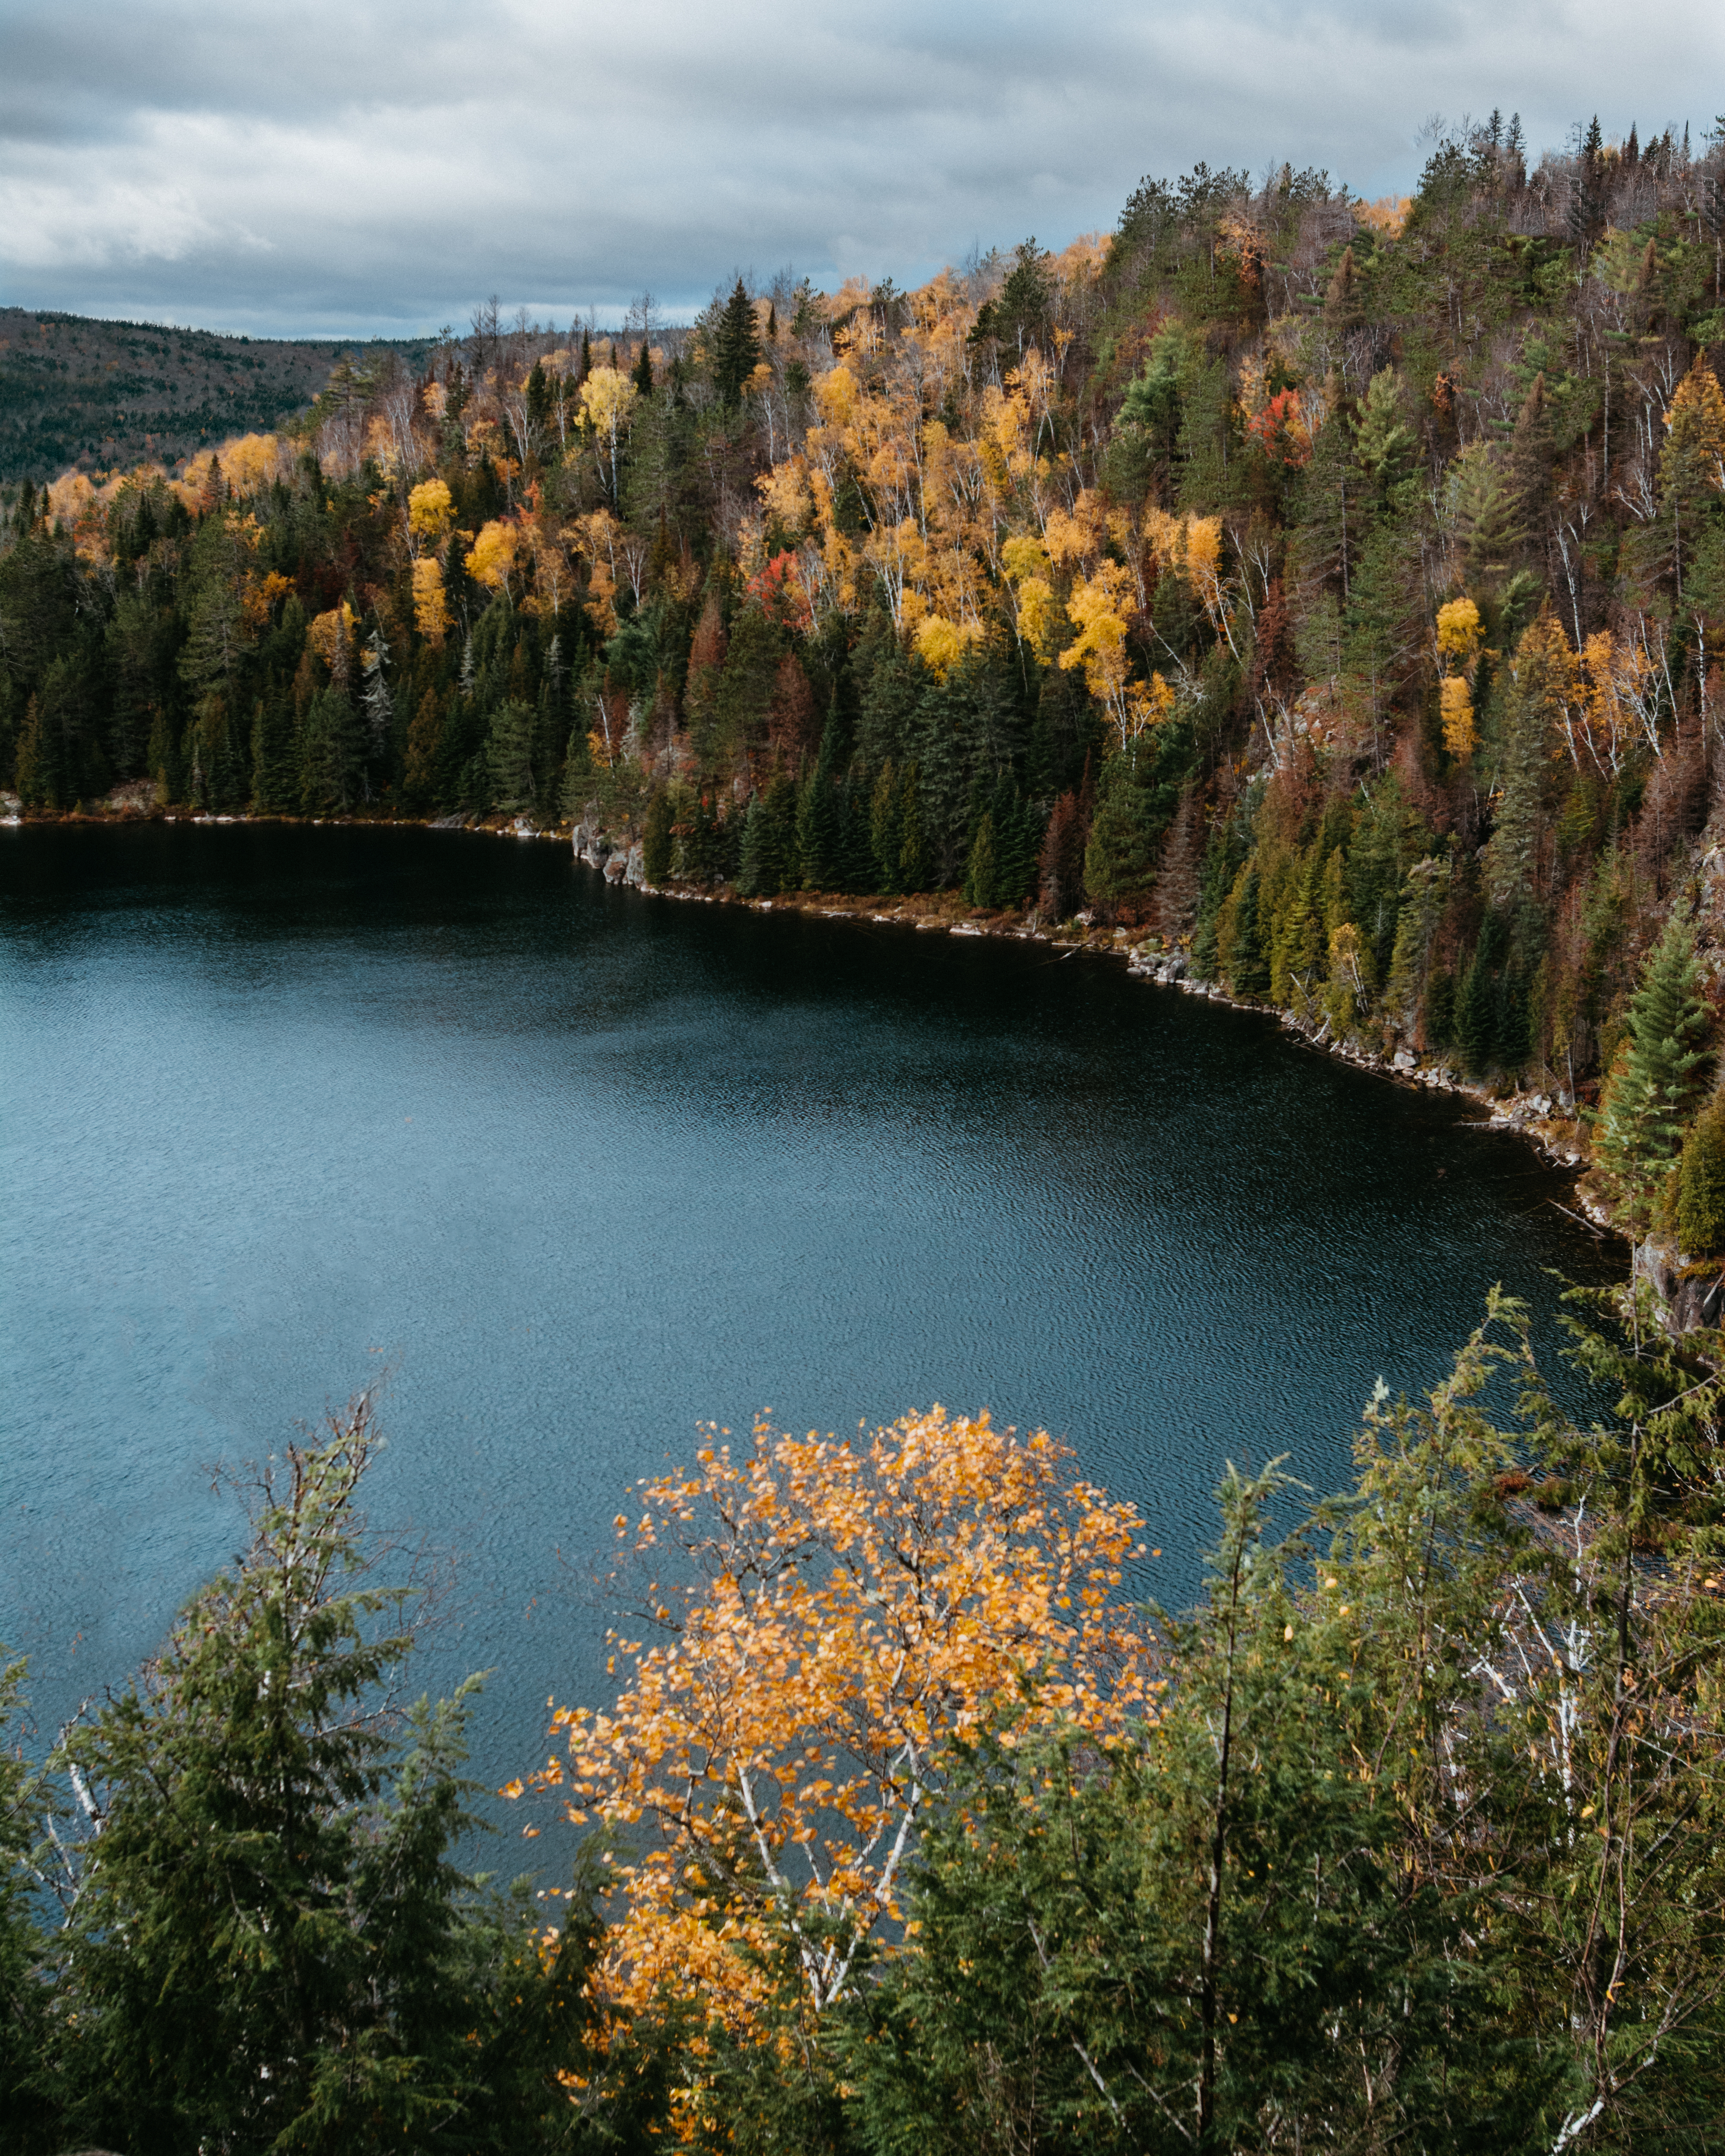
body of water, nature, natural landscape, lake, water, water resources, reservoir, wilderness, tarn, leaf, sky, tree, nature reserve, autumn, volcanic crater, crater lake, biome, state park, maar, national park, pond, reflection, temperate broadleaf and mixed forest, river, landscape, bay, mountain, plant, cove, bank, forest, lacustrine plain, volcano, vacation, tropical and subtropical coniferous forests, valdivian temperate rain forest, volcanic landform, hill, terrain